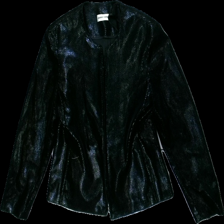
View: front
Type: Sweater
Category: Ladies
Brand: Gerry Weber
Colors: Black
Material: 100% polyester
Pattern: Other
Cut: Regular
Season: All
Damage: broken zipper
Damage location: bottom center
Price range: <50
Recommended usage: Export